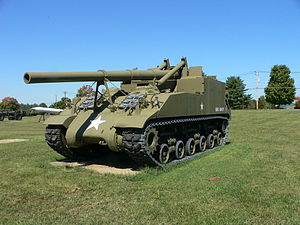
155 mm Long Tom / Varianter
M40 på US Army Ordnance Museum.
155 mm kanon M1 og M2, almindelig kendt som Long Tom, var 155 millimeter feltartilleri, som blev brugt af De Forenede Staters væbnede styrker under 2. Verdenskrig. Long Tom erstattede Canon de 155 mm GPF i amerkansk tjeneste.